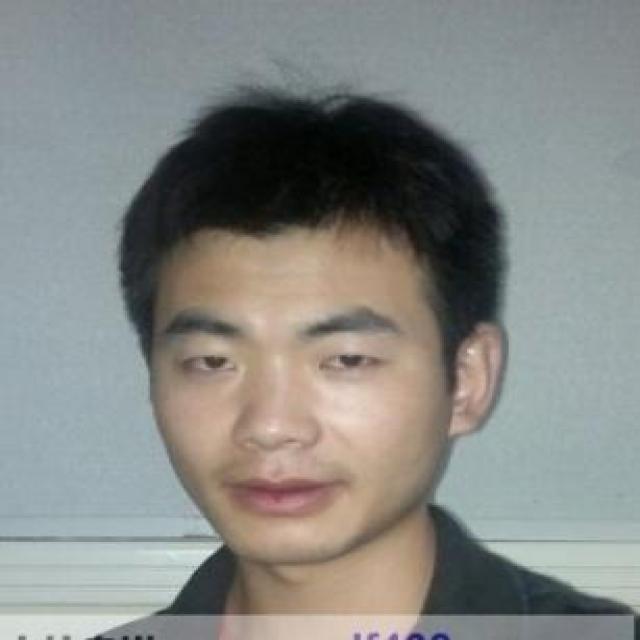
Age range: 21-44